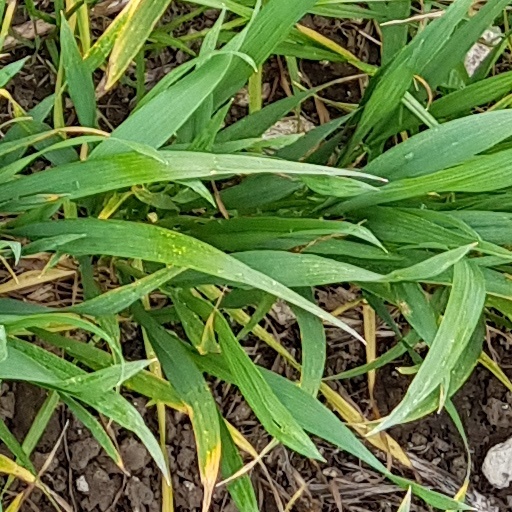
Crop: wheat